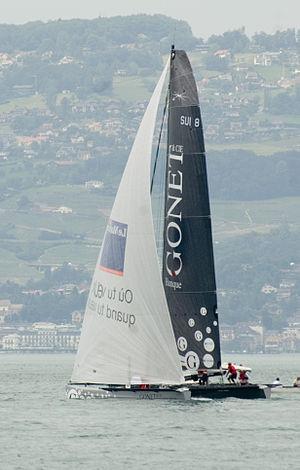
Russell Coutts, né le 1ᵉʳ mars 1962 à Wellington, est un skipper et barreur néo-zélandais.